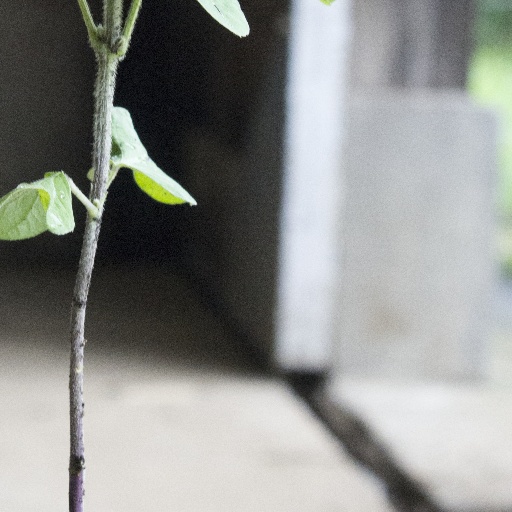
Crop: soybean